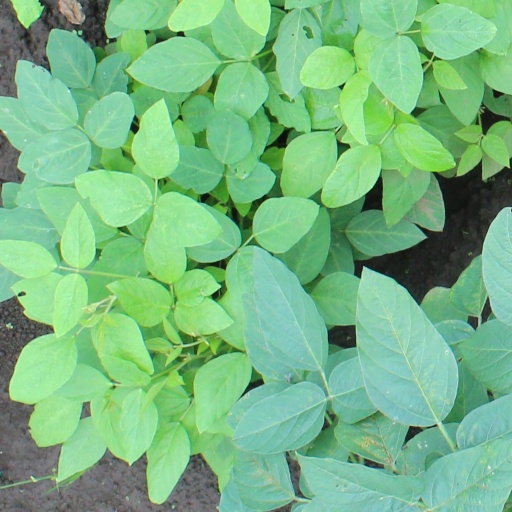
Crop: soybean